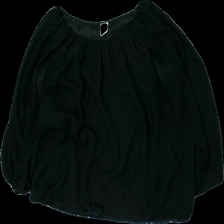
View: front
Type: Blouse
Category: Ladies
Brand: Not in the list
Brand text on label: Vila
Colors: Black
Material: 100% Polyester
Cut: Regular
Size: L
Season: All
Price range: 50-100
Recommended usage: Reuse
Description: black blouse